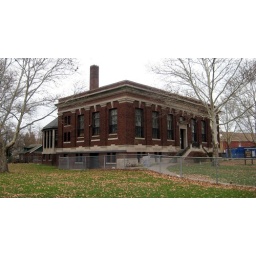
Except for the front entrance their is a chain link fence around the whole library, even along the sidewalk